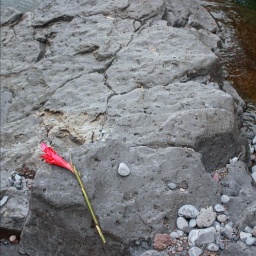
A single flower left in memory on a rock at the Oheo Gulch.